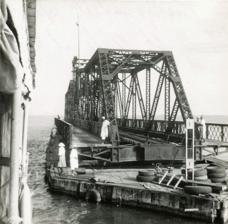
Building: Goz Abu Goma Bridge
Country: Sudan
Year built: 1911
Bridge in Sudan Goz Abu Goma Bridge Goz Abu Goma Bridge in 1967 Coordinates 13°08′38″N 32°43′40″E / 13.14389°N 32.72778°E / 13.14389; 32.72778 Carries Railway Crosses White Nile Locale Sudan Characteristics Total length 536 m History Constructed by Cleveland Bridge & Engineering Company Opened 1911 Location The Goz Abu Goma Bridge is a railway bridge across the White Nile at Kosti , the former Goz Abu Goma. It is 50 miles south of Alays in Sudan . The structure is on the railway line between Khartoum and Al-Ubayyid . There are nine main river openings with a total span of 536 metres long. The bridge was completed by Cleveland Bridge & Engineering Company in 1911. References